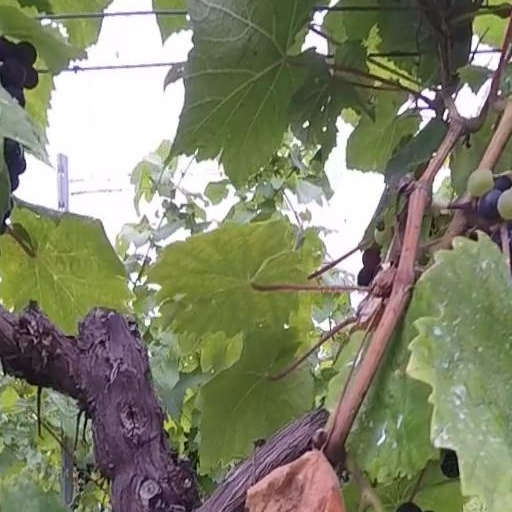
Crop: grape